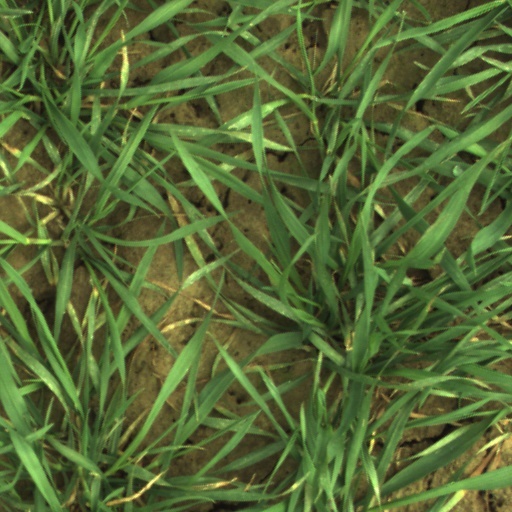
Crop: wheat